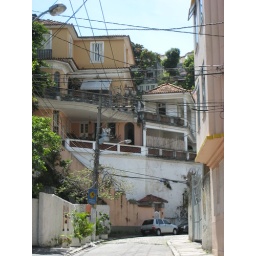
heading up the road to the Volunteer house in Gloria